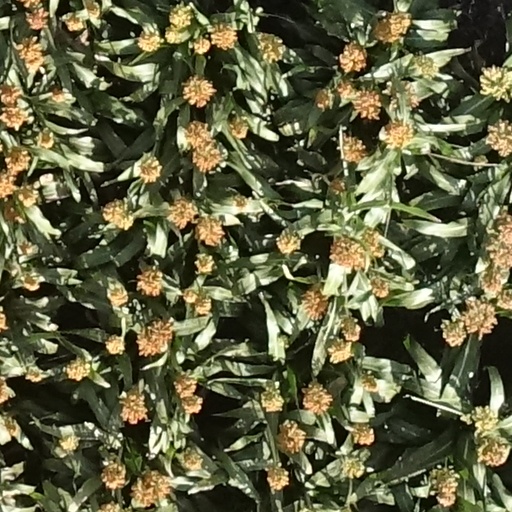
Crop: sorghum